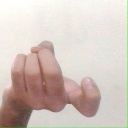
अक्षर: ज